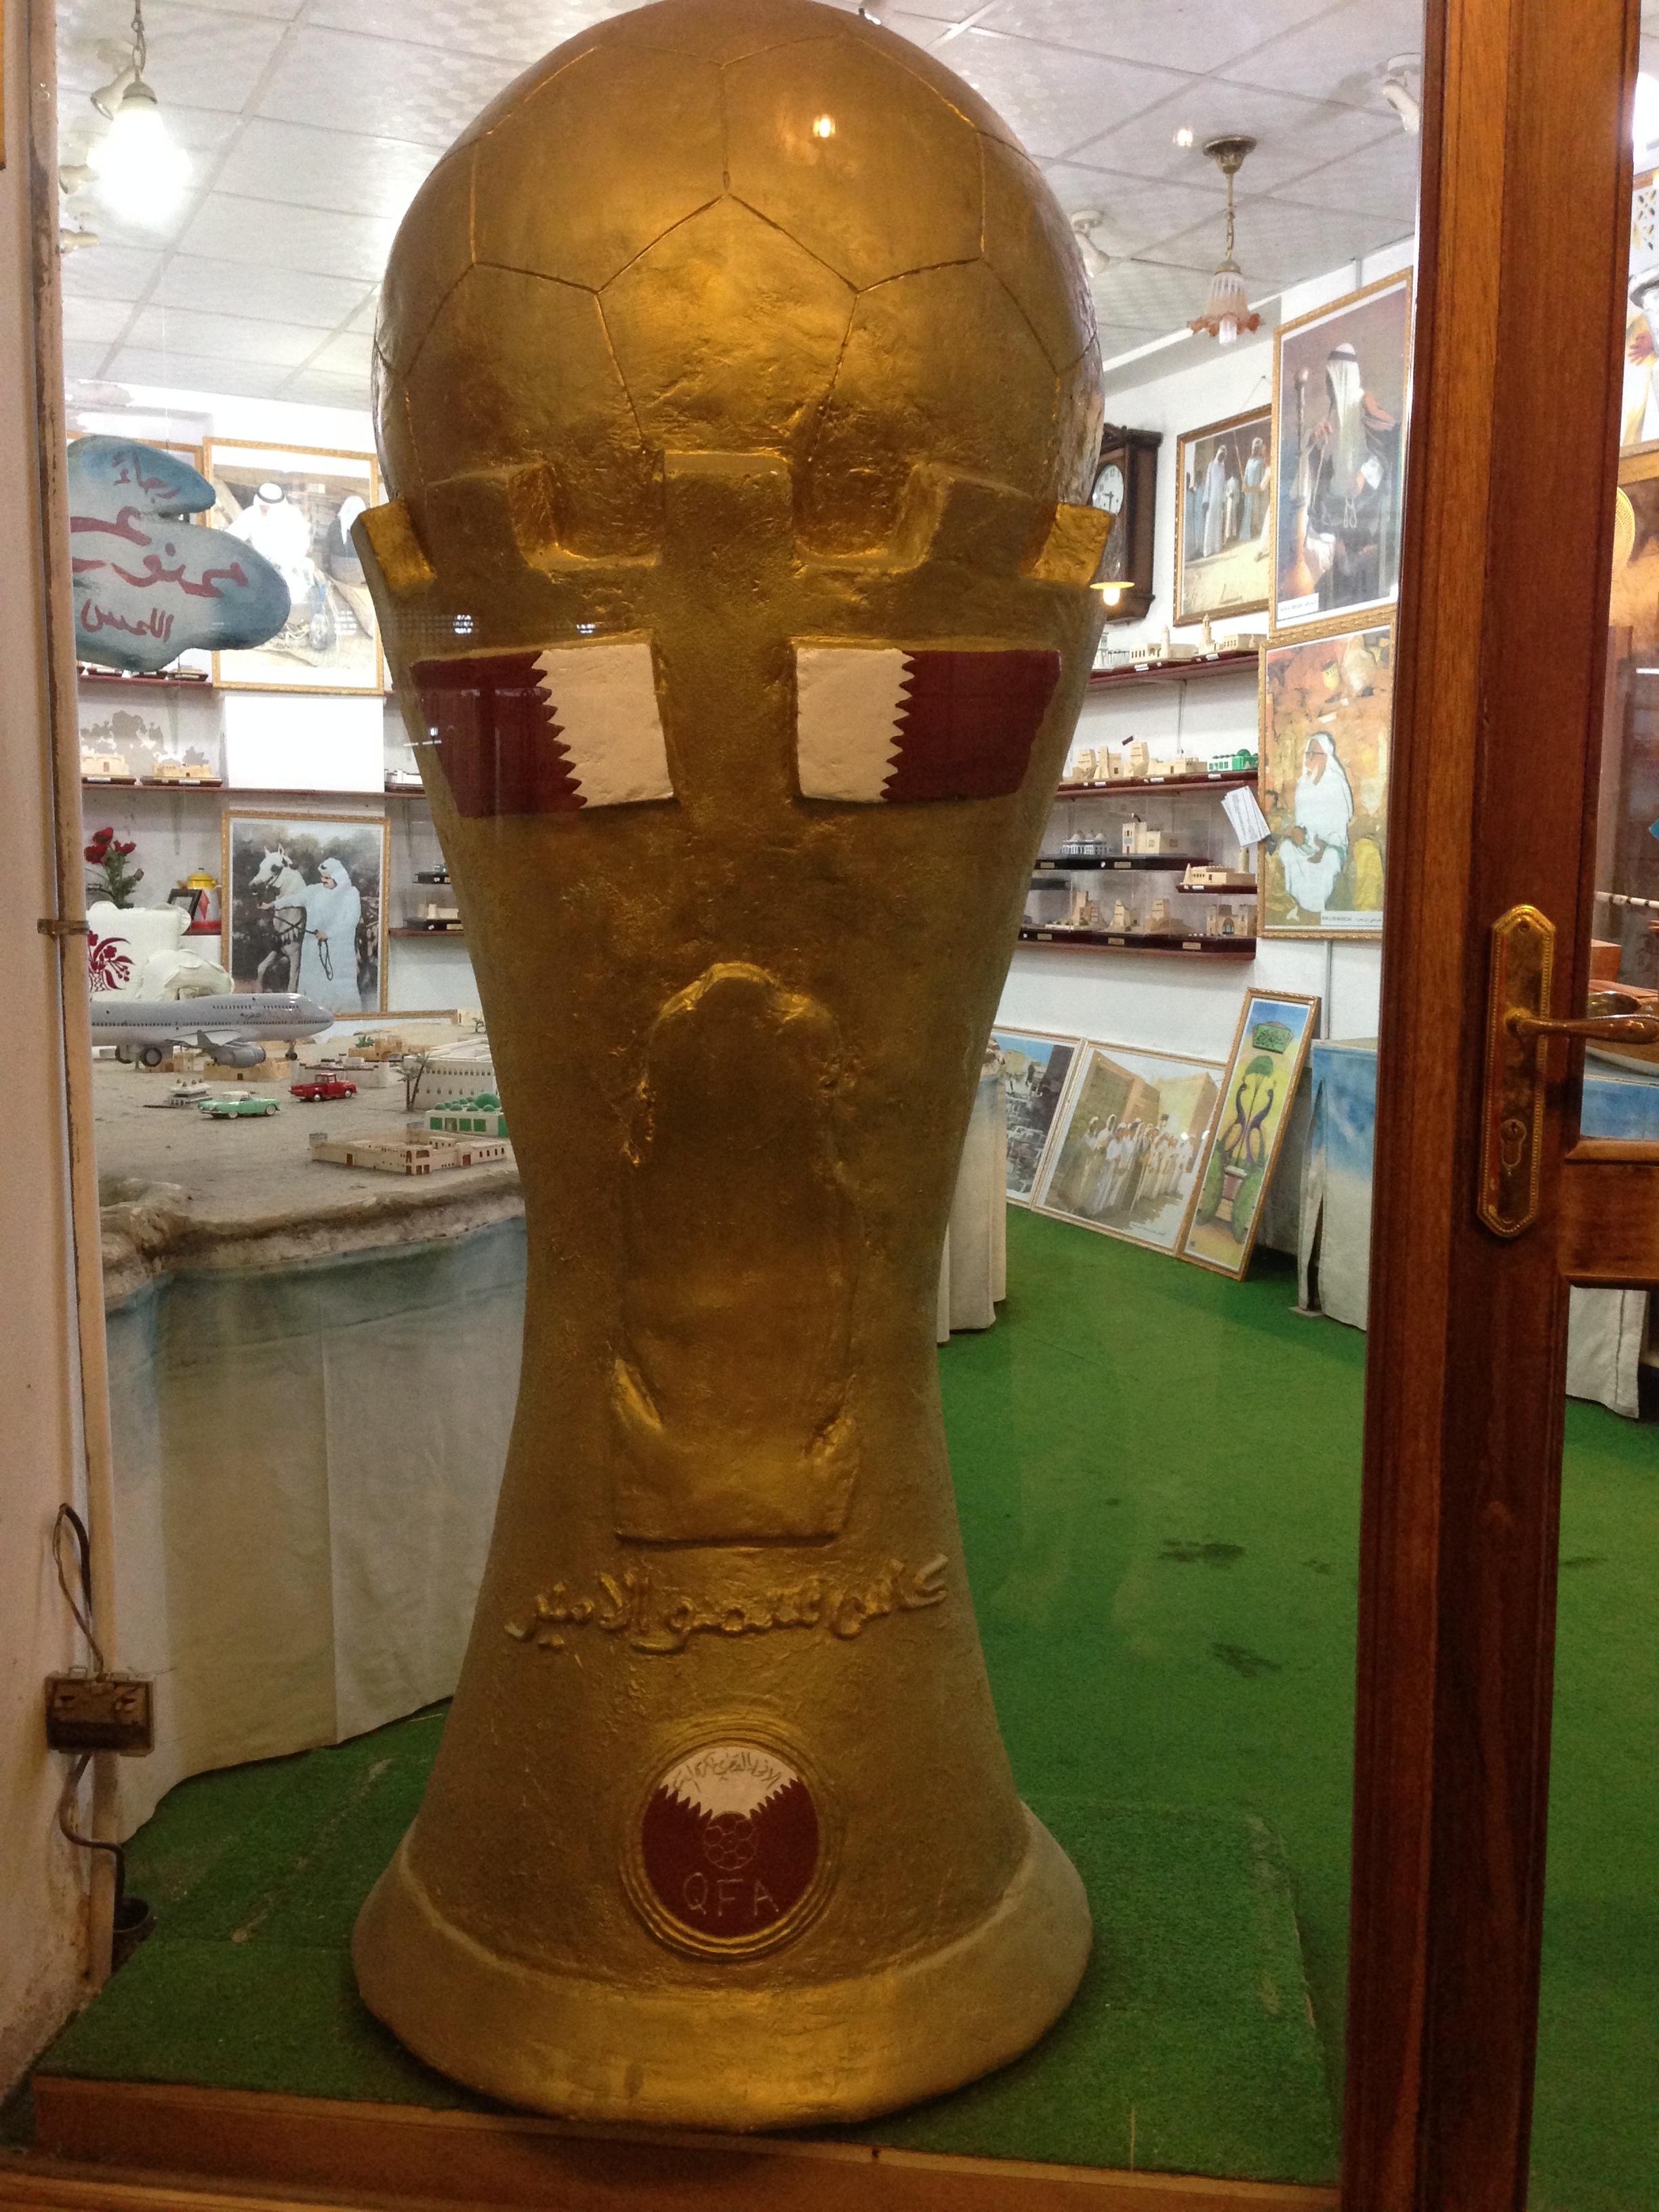
structure, antique, glass, lighting, sculpture, art, tourist attraction, carving, qatar, world cup, man made object, ancient history, fifa 2022